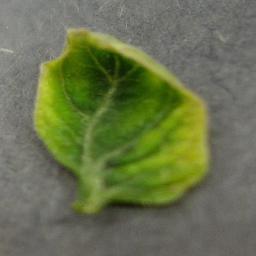
Label: Tomato___Tomato_Yellow_Leaf_Curl_Virus